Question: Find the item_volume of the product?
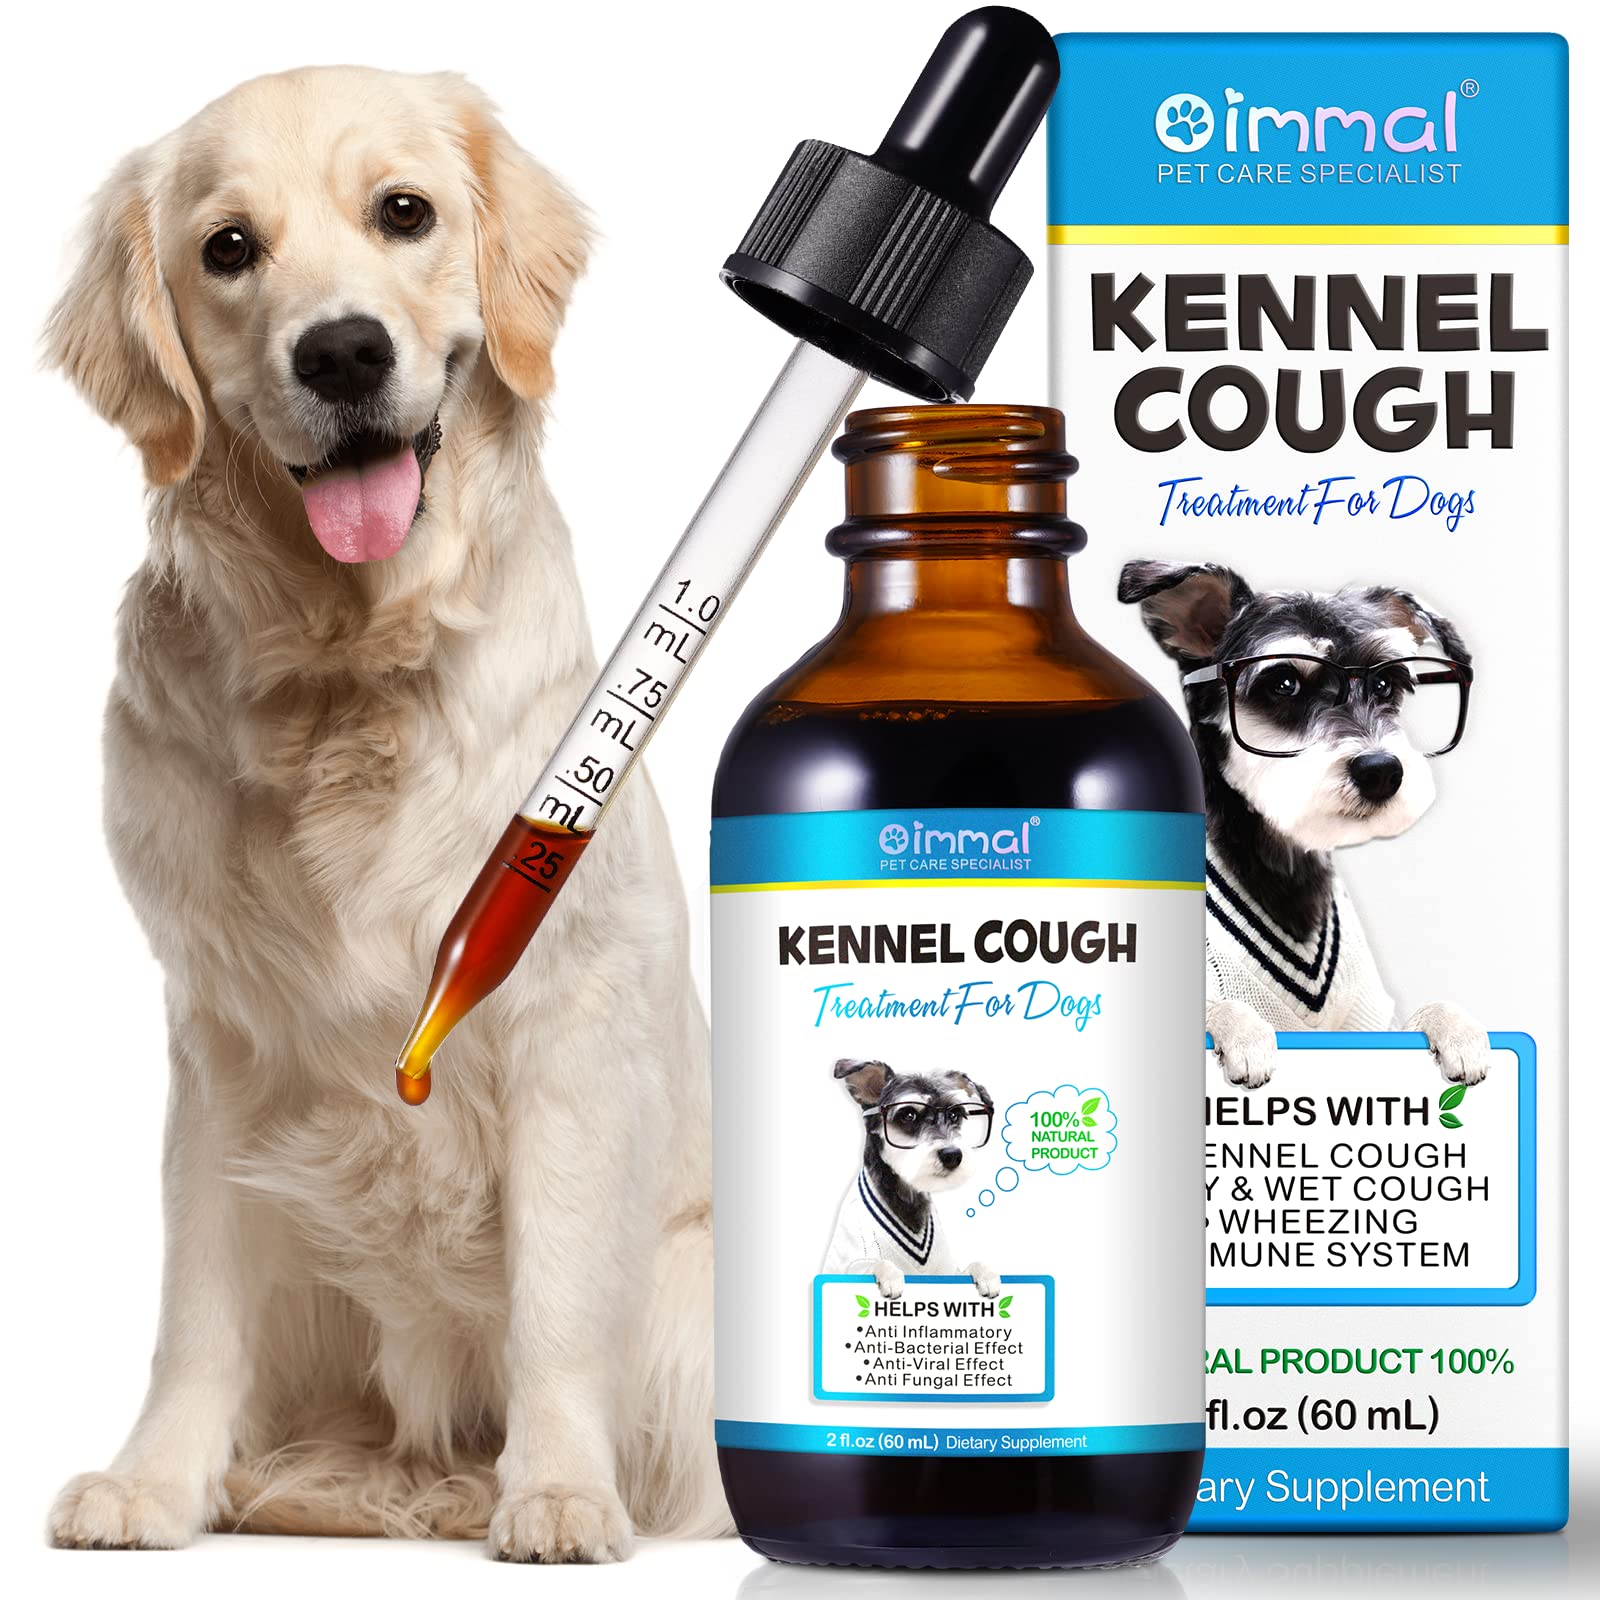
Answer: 2.0 fluid ounce